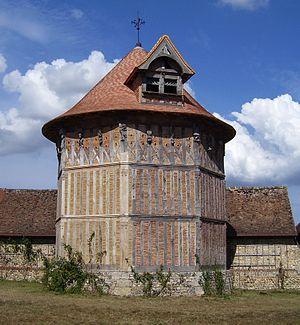
Le colombier de Launay est situe à coté de communs construits au 16e siècle pour les Le Sens de Folleville. Le château est situe à Saint-Georges-du-Vièvre dans l'Eure (27), Haute-Normandie.